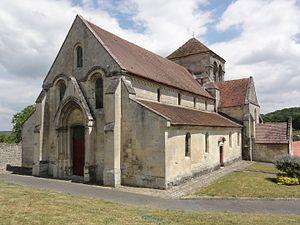
L'église Saint-Léger est une église située à Pernant, dans l'Aisne en France.
Léger d'Autun ou Léodegard - francisation du germanique Leudgari, de « leud » et « gari » – Né vers 615 mort vers vers 677-678, était un évêque martyr du VIIᵉ siècle qui a joué un rôle politique important dans les soubresauts de la monarchie mérovingienne finissante. Il est lié aux villes de Poitiers, où se fit sa formation et où se trouvent ses reliques, et d'Autun dont il fut l'évêque, ainsi qu'à la région de Fécamp et à celle de Doullens en Picardie où il est mort. Un concile d'évêques l'a proclamé Saint en 681 et l'Église catholique romaine célèbre sa fête le 2 octobre.